Joseph Glover

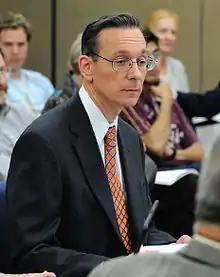
Glover at the Emerson Alumni Hall in September 2008

Joseph Glover is an American mathematician and provost of the University of Florida.